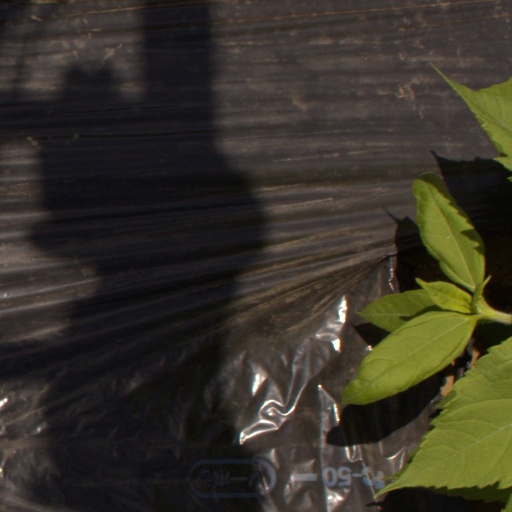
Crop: Jerusalem artichoke